Lesser Poland

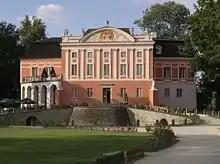
Palatial residence in Kurozwęki

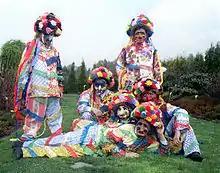
Members of the regional Folk Group of Wilamowice "Cepelia Fil Wilamowice"

In the Kingdom of Poland, Lesser Poland was made of three voivodeships – Kraków Voivodeship, Sandomierz Voivodeship, and Lublin Voivodeship, created in 1474 out of eastern part of the Sandomierz Voivodeship. Borders of the province remained unchanged until 1772. The only exception was large part of contemporary Upper Silesia (the area around Bytom, Toszek, Siewierz, and Oświęcim), which belonged to Duchy of Kraków until 1179. In that year, prince of Kraków Casimir II the Just, handed these lands to Prince of Opole Mieszko I Tanglefoot. The Duchy of Siewierz, ruled since 1443 by the Archbishop of Kraków, merged with Lesser Poland in 1790. Other Silesian realms lost in 1179, also returned to Lesser Poland – Duchy of Zator (in 1513), and Duchy of Oświęcim (1564). Both duchies merged into a Silesian County of the Kraków Voivodeship, and shared the fate of Lesser Poland. Apart from Jews, among other ethnic minorities of the province were the Walddeutsche, who settled the borderland of Lesser Poland and Red Ruthenia (14th through 17th centuries). In the Middle Ages, the Germans inhabited several cities of Lesser Poland, especially Kraków and Sandomierz (see Rebellion of wójt Albert).